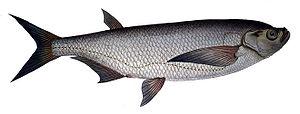
Pelecus cultratus, pélèque sabre, est une espèce de poissons osseux d'eau douce de la famille des cyprinidés.